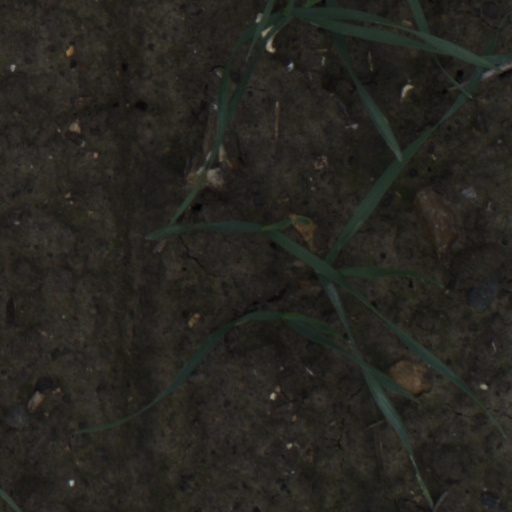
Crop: wheat